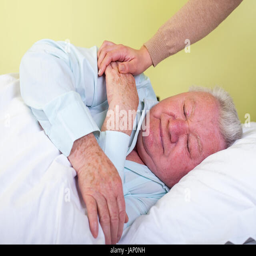
picture of a sick elderly man in bed with his caregiver